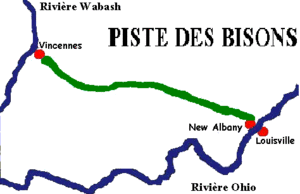
Tracé de la piste des bisons.
La Piste des bisons fut un parcours empruntés par les troupeaux de bisons lors de leurs migrations saisonnières depuis des siècles.
L'Indiana est un État du Midwest des États-Unis exploré pour la première fois au XVIIᵉ siècle par des colons français venus de la Nouvelle-France. La région est lors de l'exploration européenne peuplée par les tribus amérindiennes Potéouatamis et Chaouanons.